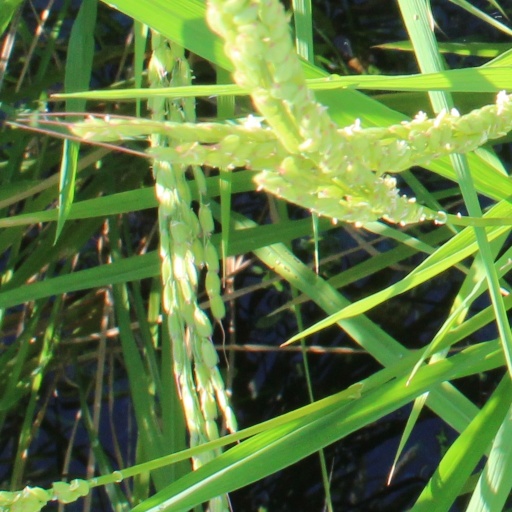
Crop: rice